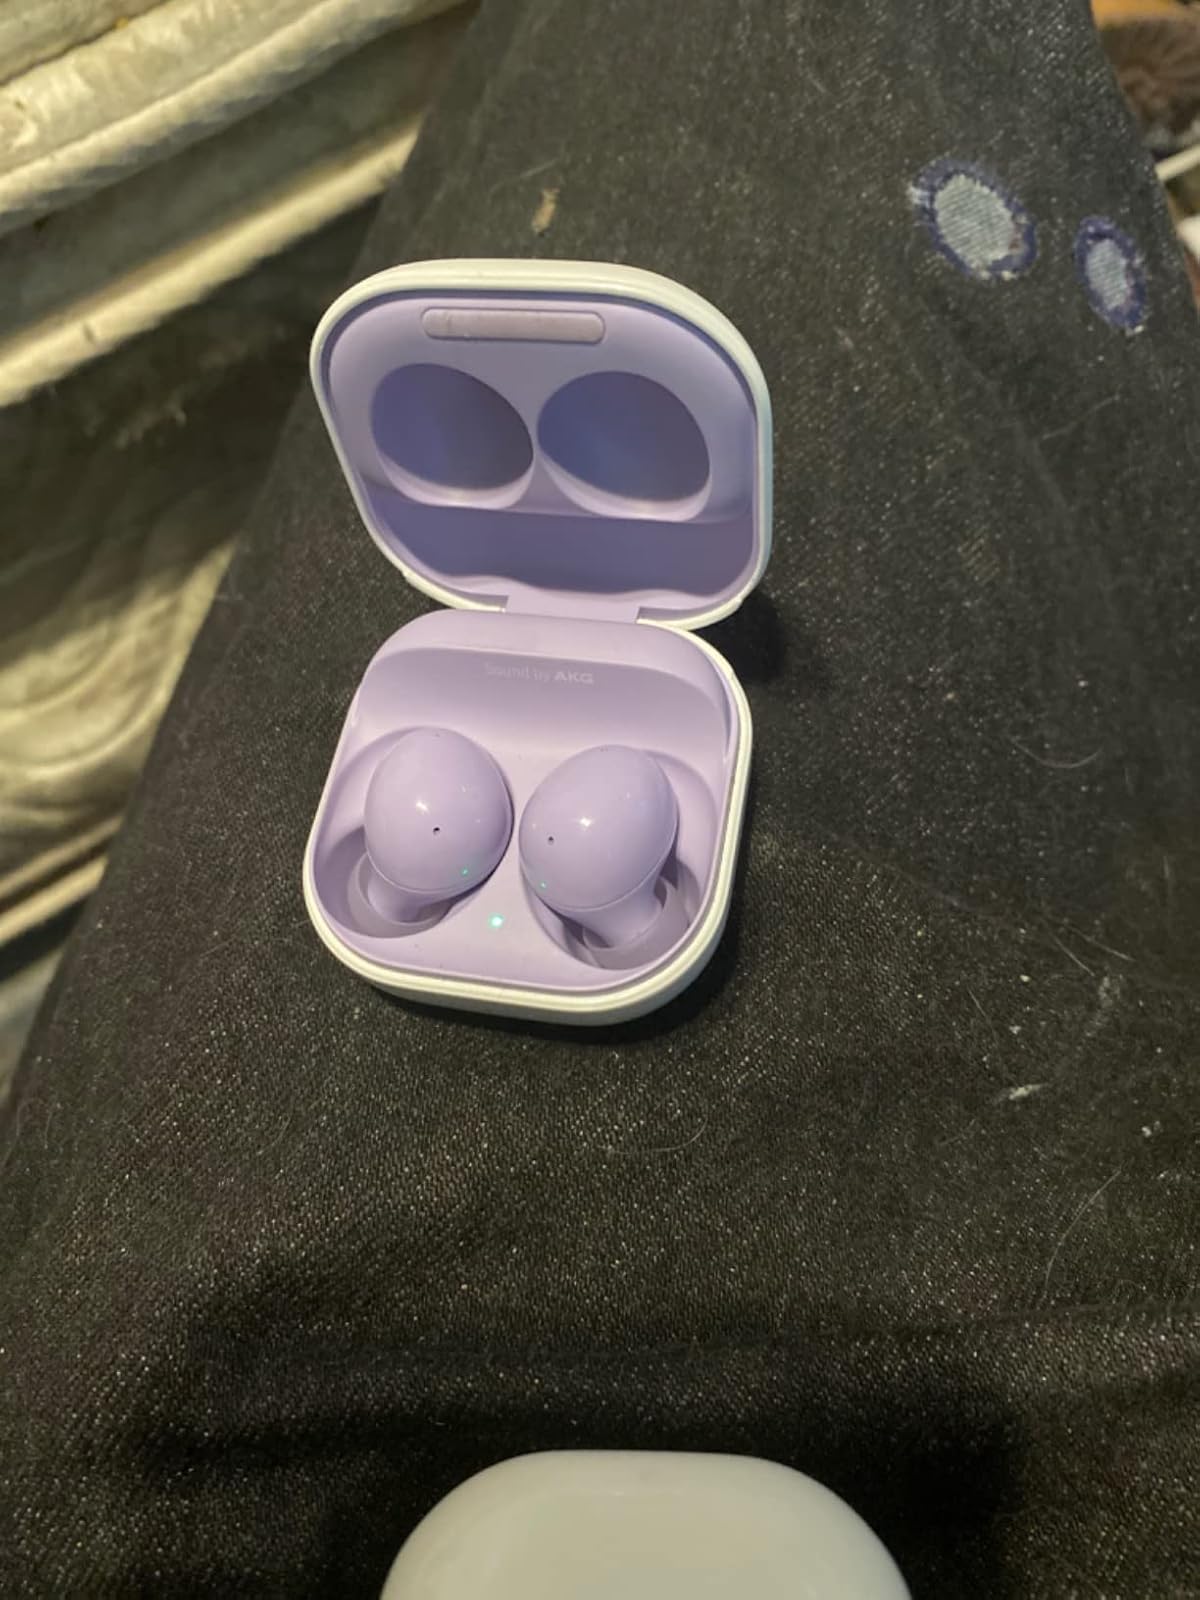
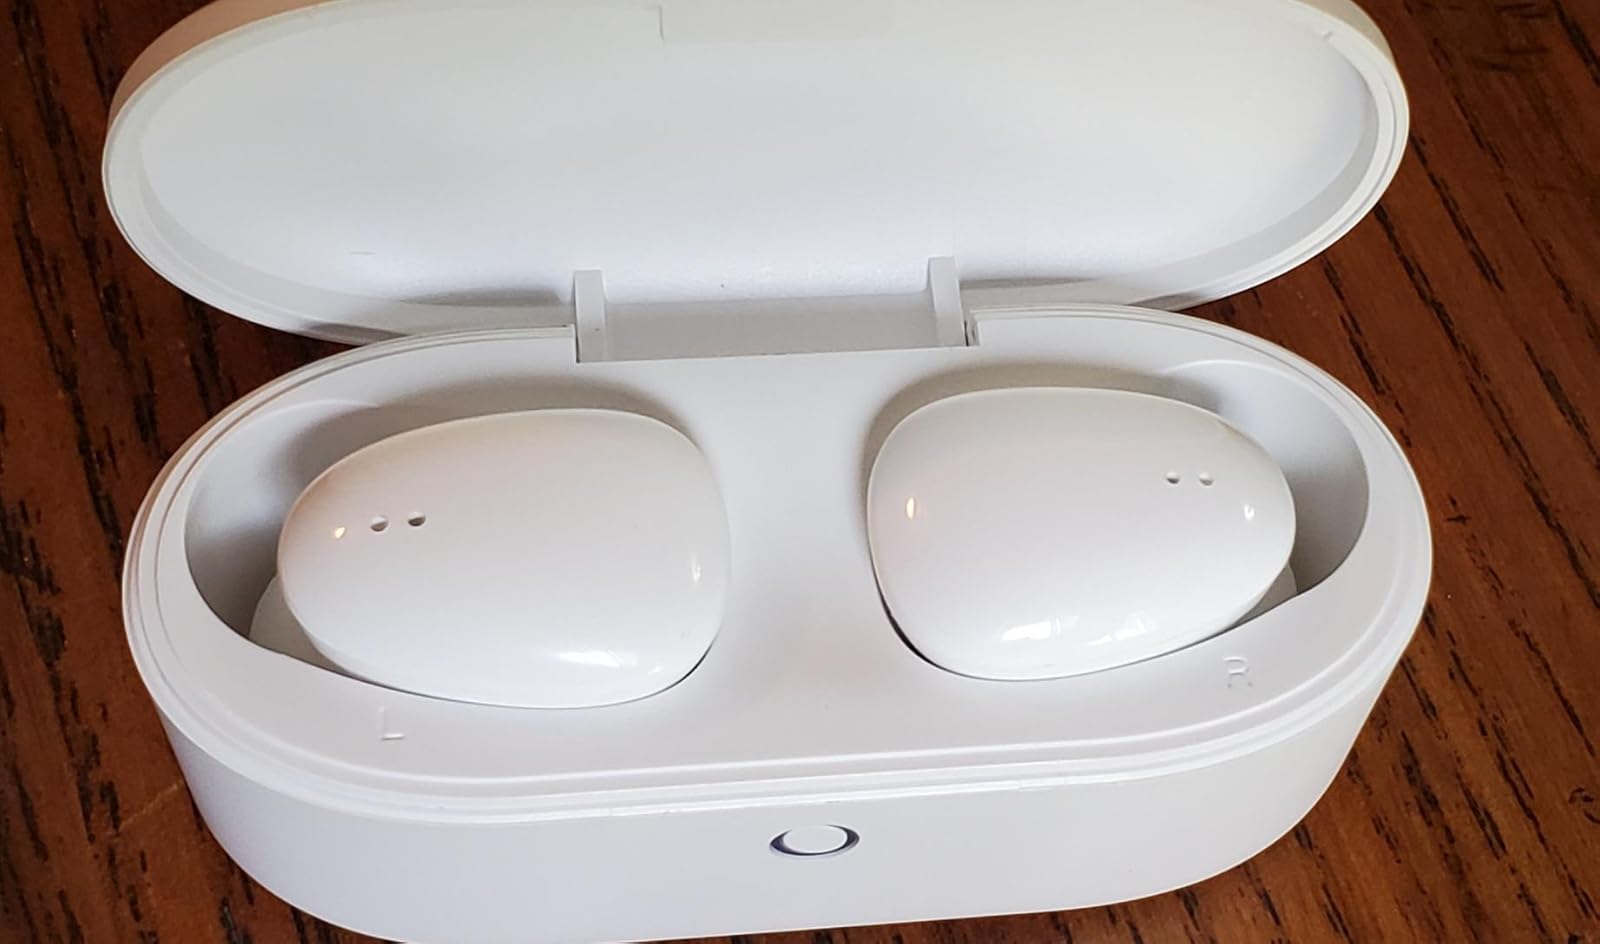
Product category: earbuds
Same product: no